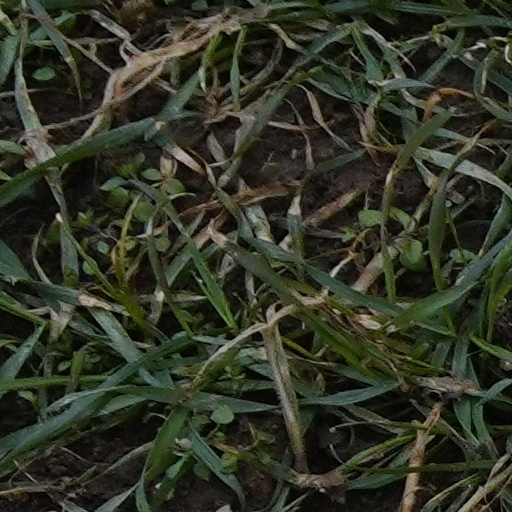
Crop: wheat